2021 Taliban offensive

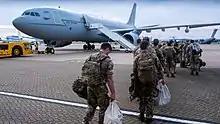
British soldiers deploying to Kabul to assist in the NATO withdrawal, 13 August 2021

On 12 August, a few hours after the fall of Herat, the United States and United Kingdom governments announced the deployment of 3,000 and 600 of their troops, respectively, to the Kabul airport to secure the airlifting of their nationals, embassy staff, and the Afghan civilians who worked with the coalition forces out of the country. Officials said that the first deployment would occur in the next 24 to 48 hours, and that it would be completed by the end of the month. According to those sources, charter aircraft were to be used for the evacuation, as the Kabul airport still allowed commercial airliners to fly at the time; military aircraft were to be used if that became impossible. According to the British government, the evacuation and its timing had long been planned, but an Afghan official said that the timing was brought forward as the security situation rapidly deteriorated. In addition to the 3,000 US troops, an additional 3,500 were placed on standby in Kuwait in case the situation escalated to a renewed armed conflict with the Taliban. Canada announced that Canadian special forces units will be deployed to evacuate embassy personnel in Kabul, which houses Afghan families who have worked with Canadian staff in the past. The Danish and Norwegian governments announced that their embassies in Kabul would close for security reasons, and proceeded to evacuate their diplomatic staff and Afghans who worked alongside them.